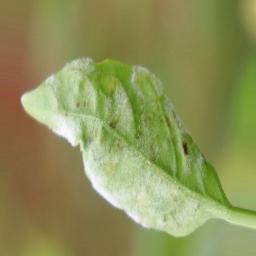
Label: powdery mildew